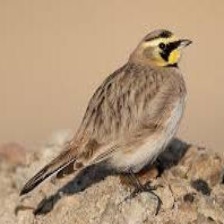
Species: HORNED LARK
Scientific name: EREMOPHILA ALPESTRIS